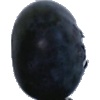
Label: Blueberry 1